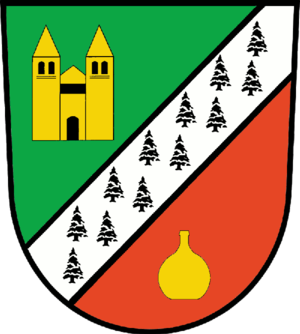
Baruth/Mark est une petite ville du Brandebourg dans l'arrondissement de Teltow-Fläming. Sa population était de 4 309 habitants au 31 décembre 2008.